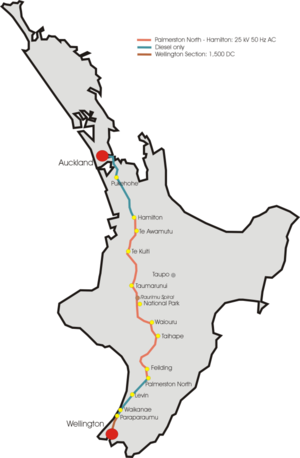
Ce qui suit est la liste des Historic Civil Engineering Landmarks, c'est-à-dire la liste des monuments historiques de génie civil, établie aux États-Unis par l' American Society of Civil Engineers depuis qu'elle a commencé le programme en 1964. Cette désignation est accordée à des projets, des structures et des sites situés aux États-Unis et dans le reste du monde. À compter de 2013, il y a plus de 260 éléments dans cette liste.